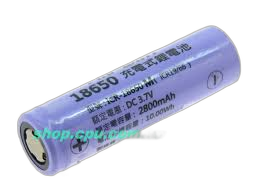
Waste category: battery